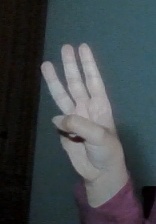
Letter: thaa